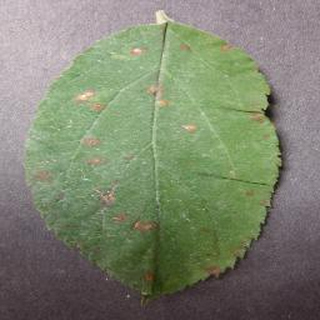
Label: apple_cedar_apple_rust